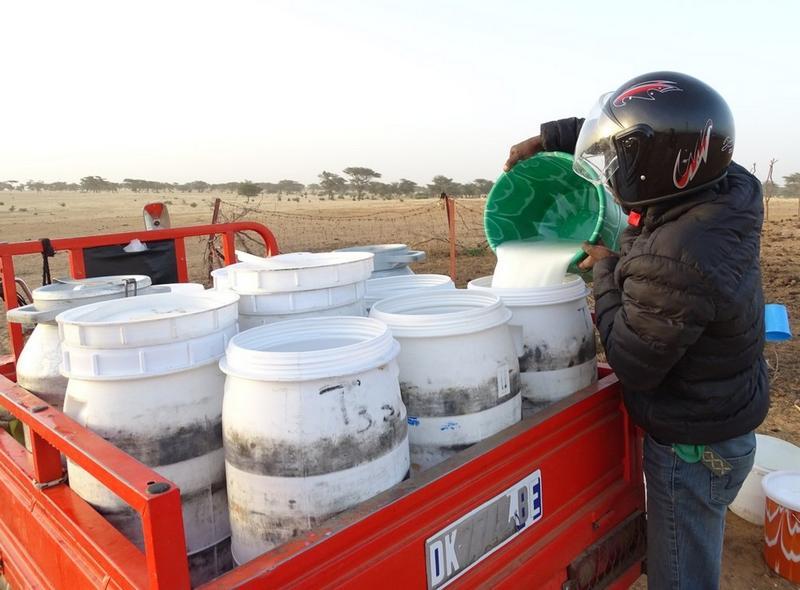
Picha hili inaonesha mtu moja ambaye anamwagia mtungi maziwa. Huyu mtu anaonekana ni mnunuaji wa maziwa katika kijijini kwake.